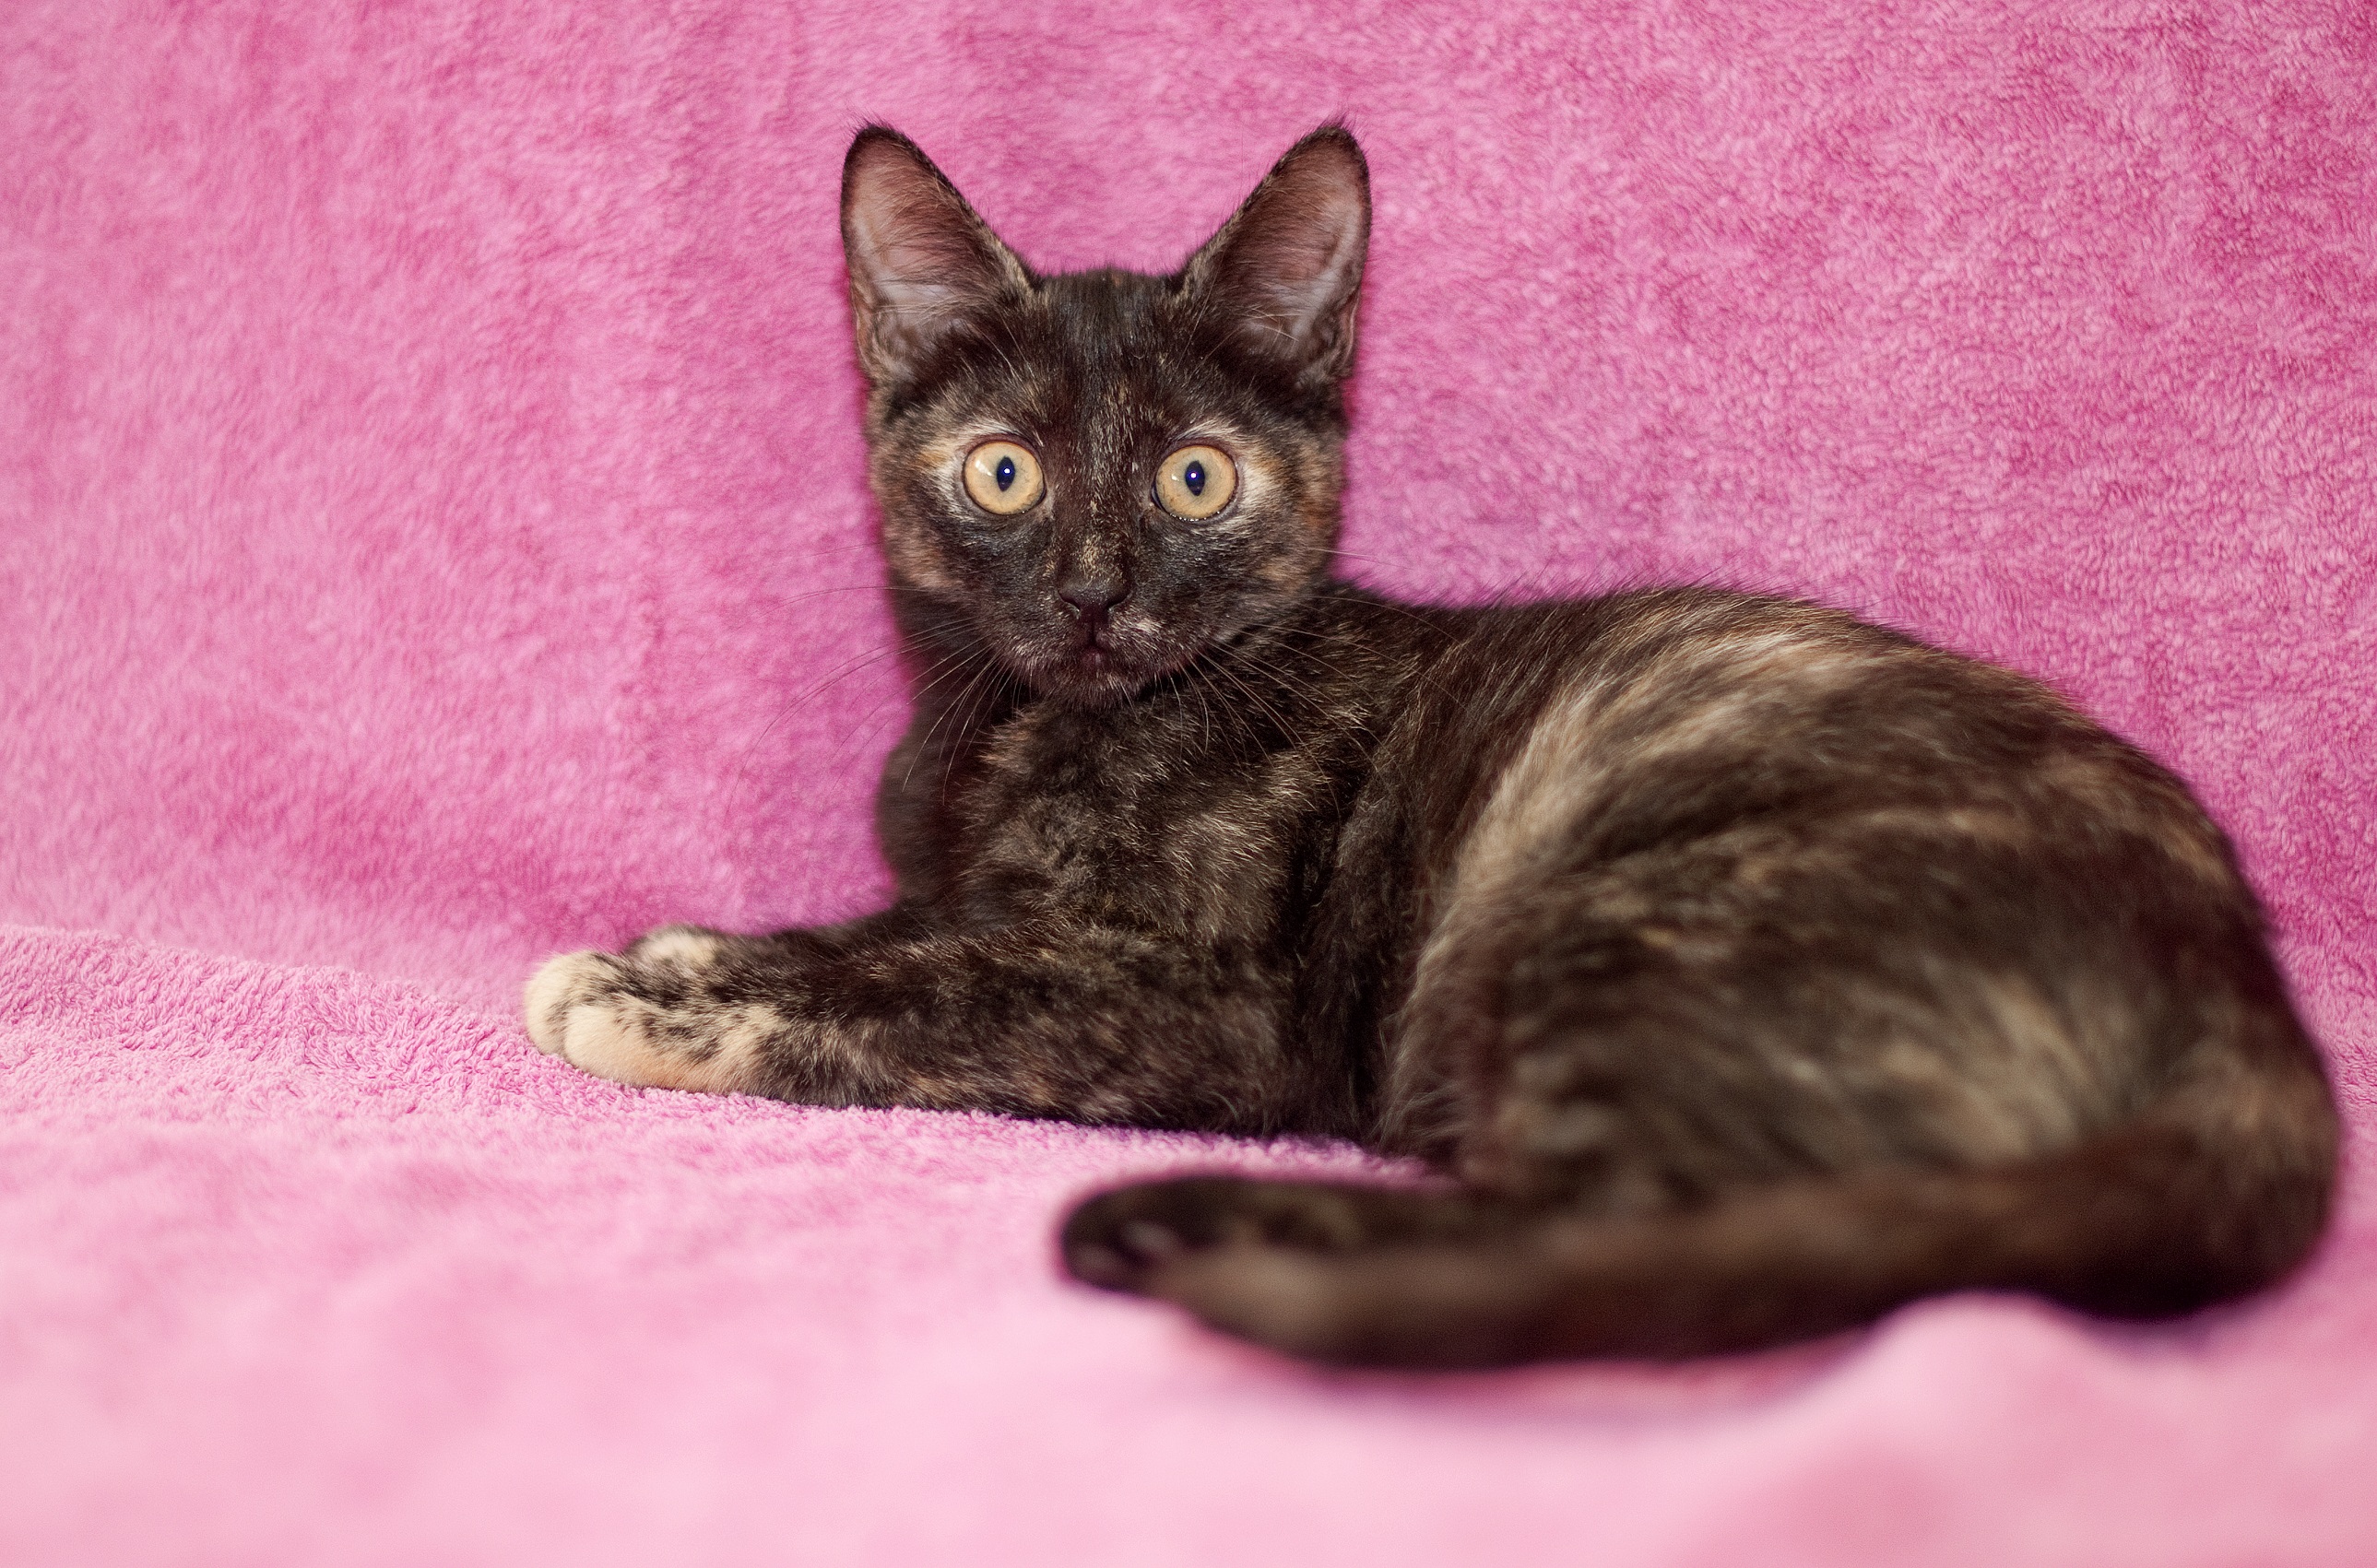
nature, pet, portrait, kitten, cat, small, feline, mammal, black cat, whiskers, kitty, eye, vertebrate, domestic, adorable, cute cat, european shorthair, small to medium sized cats, cat like mammal, carnivoran, domestic short haired cat